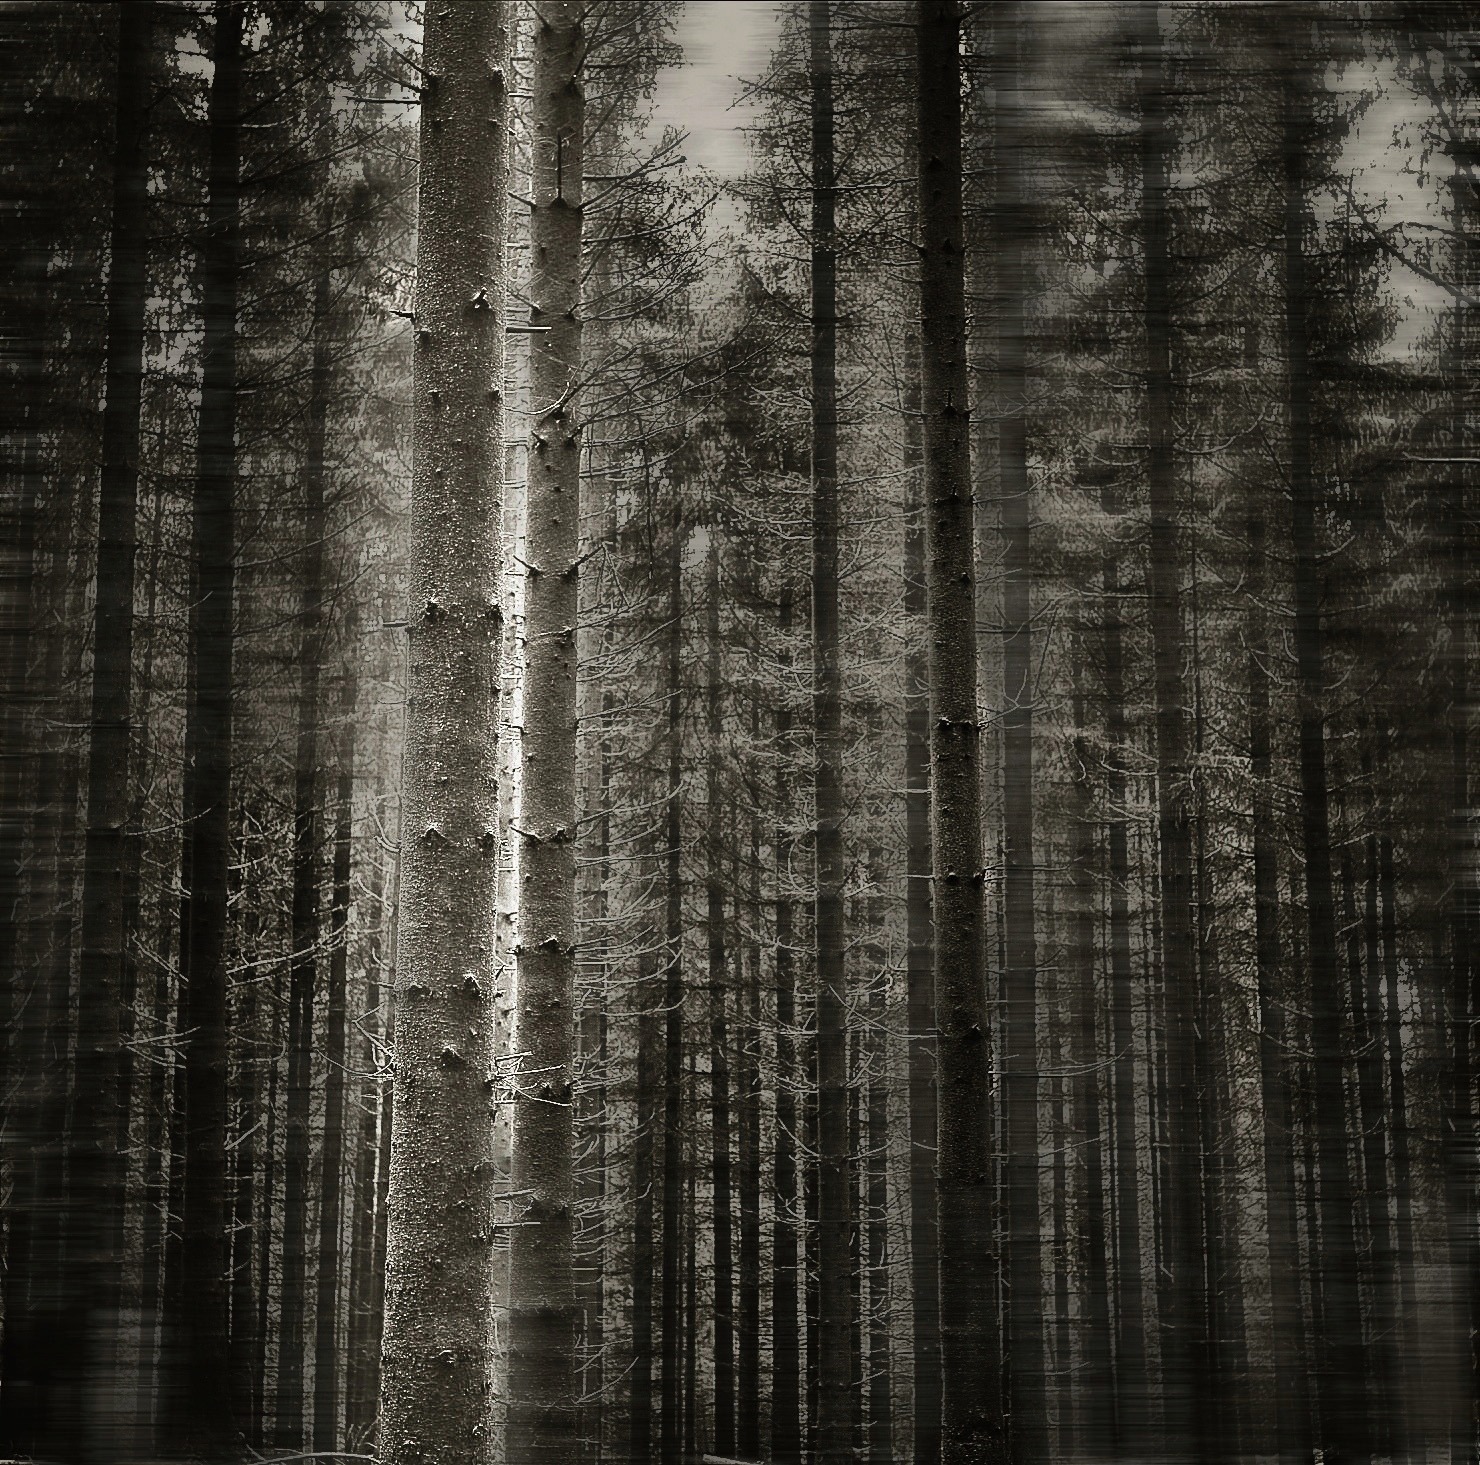
tree, nature, forest, branch, black and white, plant, wood, white, sunlight, texture, trunk, ice, reflection, weather, darkness, black, monochrome, habitat, black and white photo, monochrome photography, natural environment, atmospheric phenomenon, woody plant